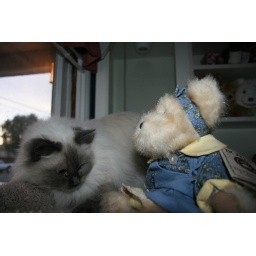
Nora just doesn't know why there's a bear in her cat tree!